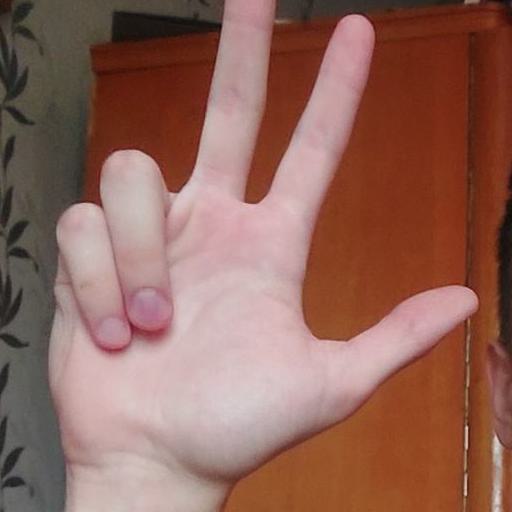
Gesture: three2